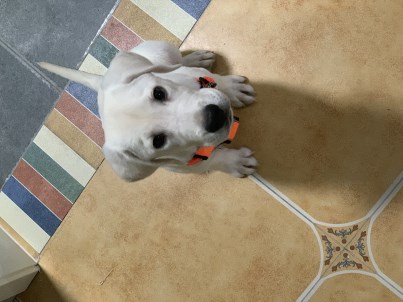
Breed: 3580-n000122-Labrador_retriever